Scottish Parliament Building

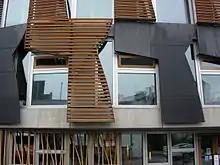
"Trigger panels" as either an abstract of "The Skating Minister" or curtains drawn back from the windows.

Following on from the site selection, the Scottish Office announced that an international competition would be held to find a designer for a new building to house the Parliament. A design committee was appointed under the chairmanship of Dewar, and was tasked with choosing from a shortlist of designs. Proposals were submitted from internationally renowned architects such as Rafael Viñoly, Michael Wilford and Richard Meier. Twelve designs were selected in March 1998, which were whittled down to five by the following May. The five final designs were put on public display throughout Scotland in June 1998. Feedback from the public displays showed that the designs of the Spanish architect Enric Miralles were amongst the most popular. The design team took account of public opinion on the designs and invited all five shortlisted entrants to make presentations on their proposed designs before announcing a winner.